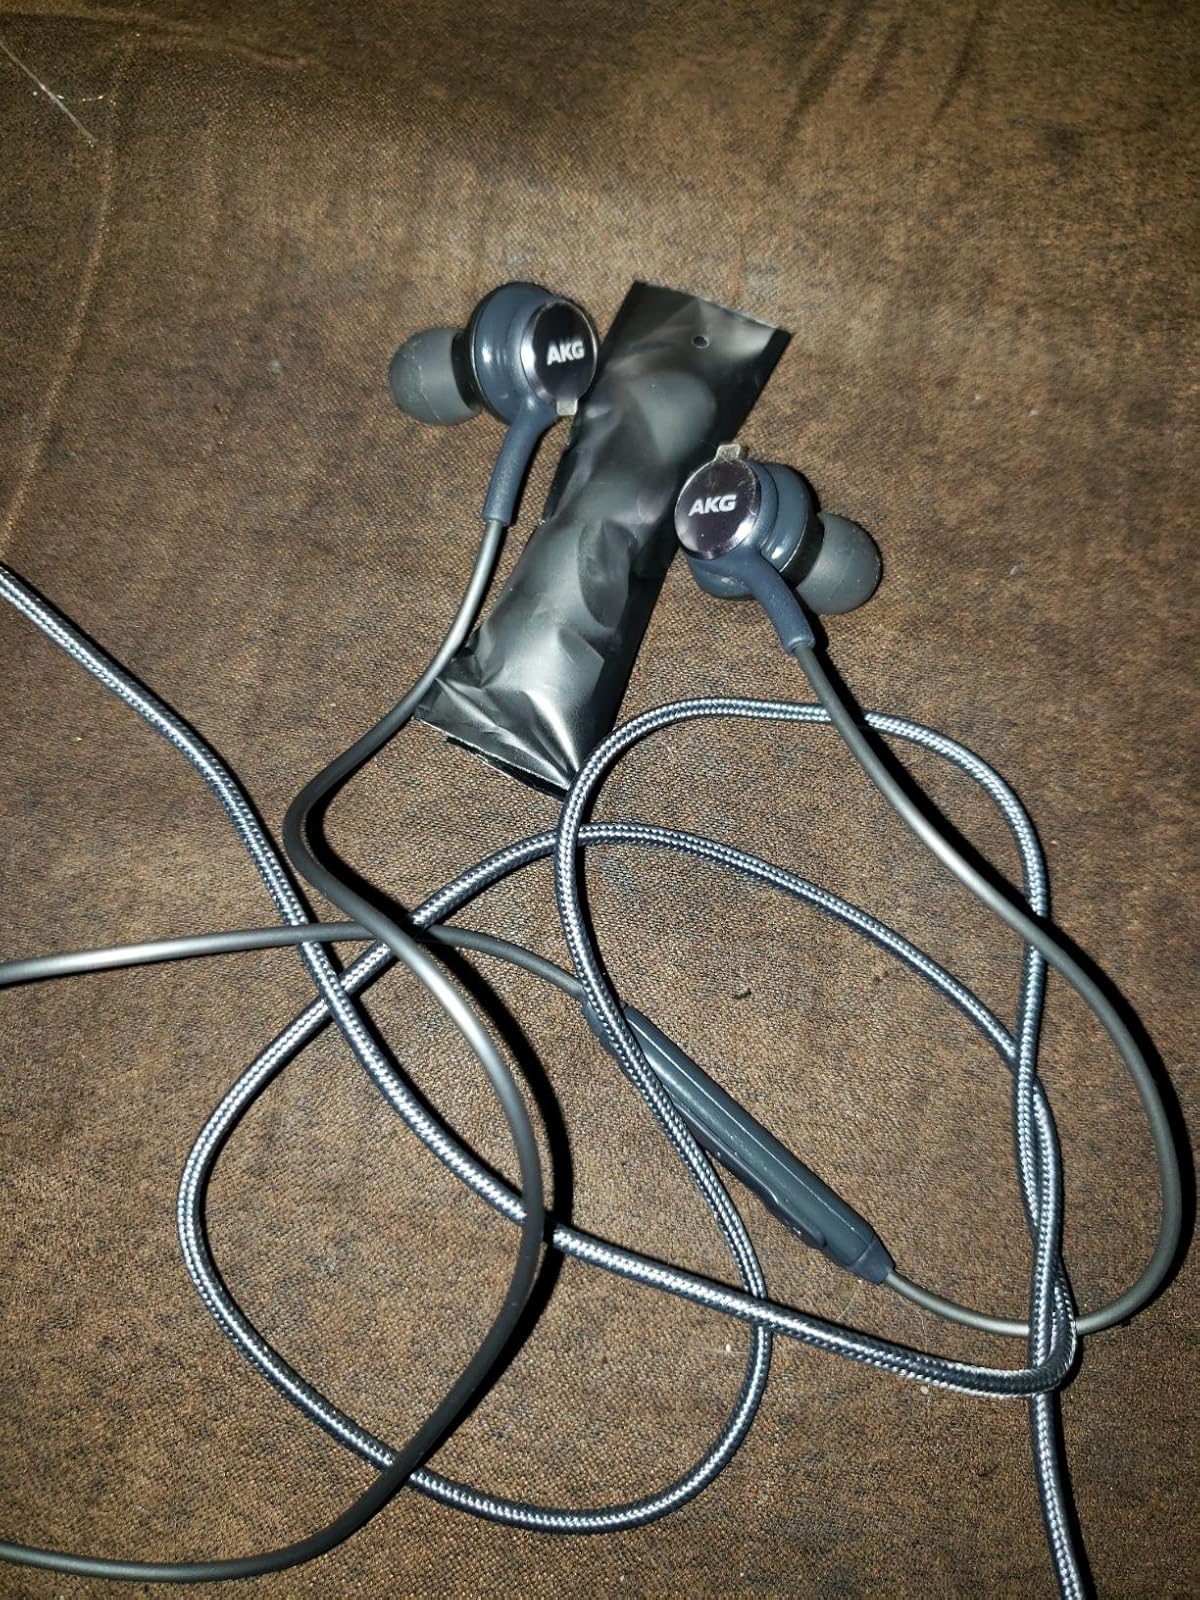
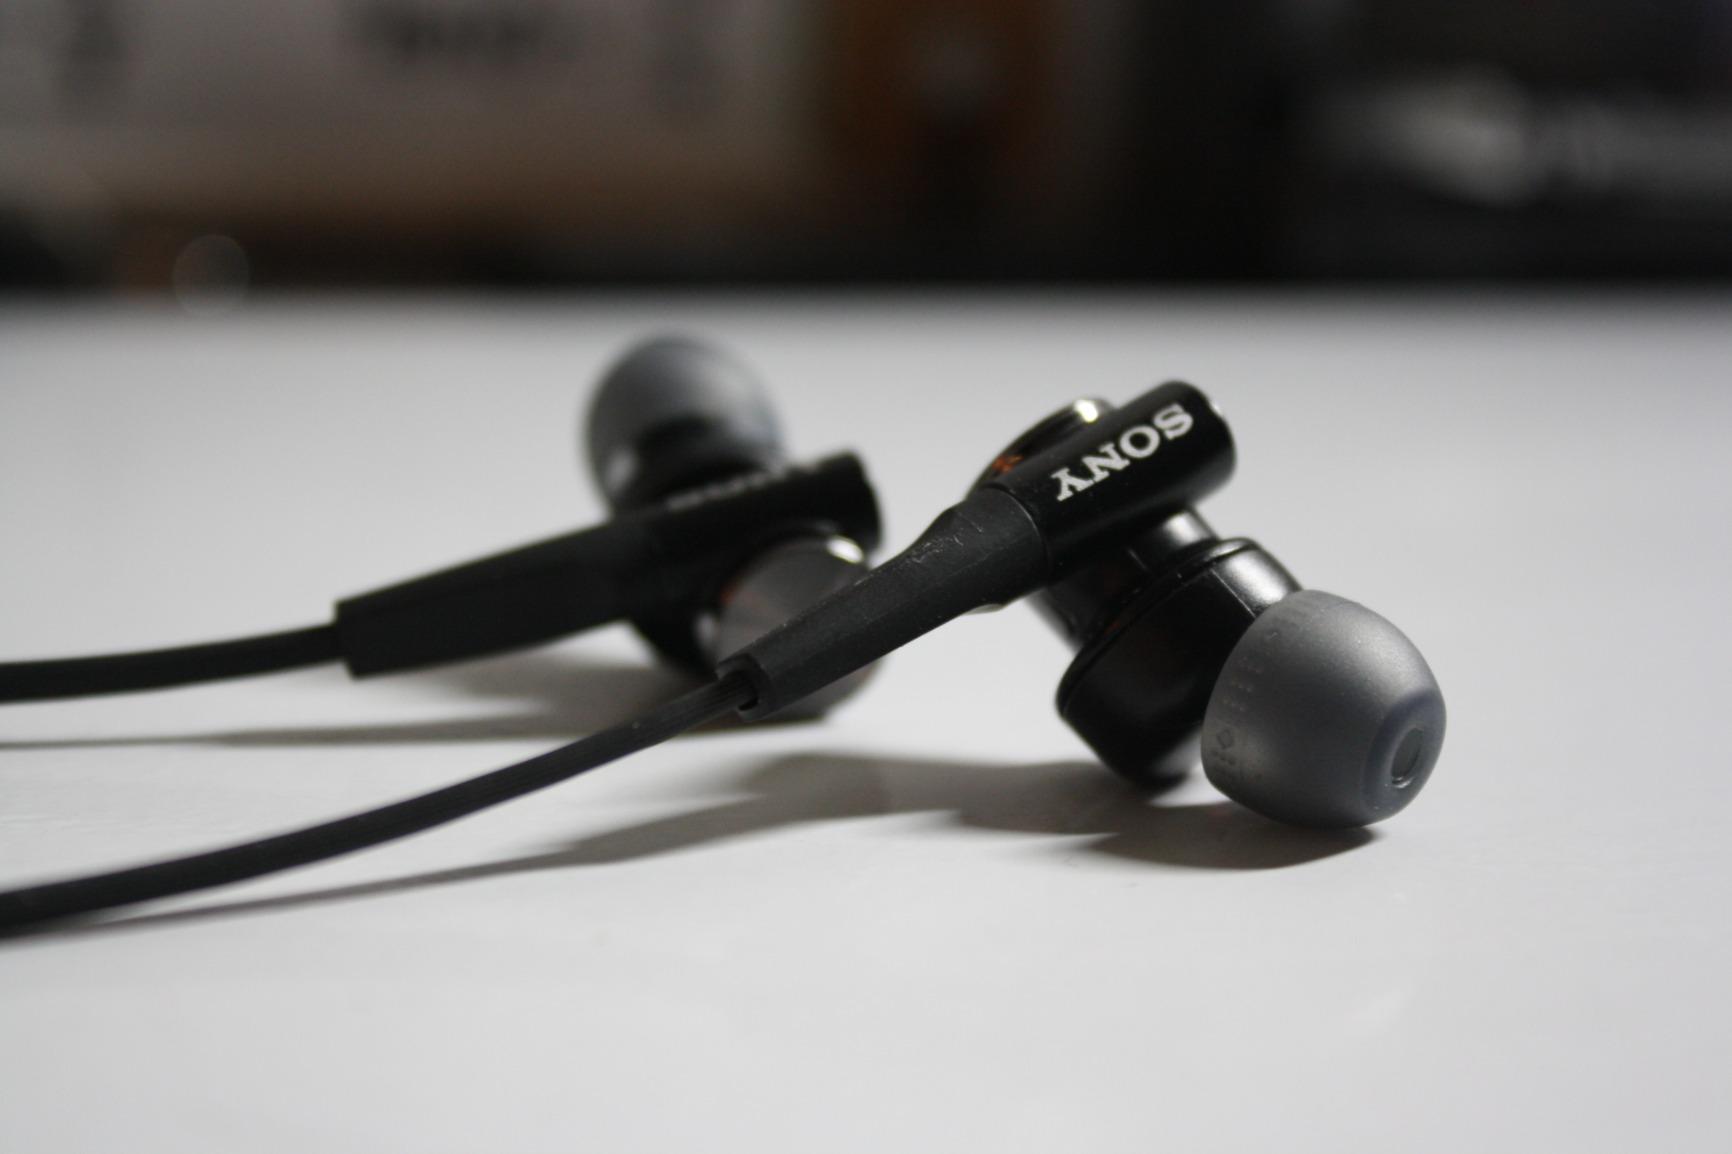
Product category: headphones
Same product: no